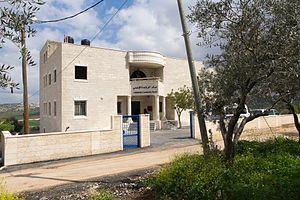
Zababdeh est une petite ville de Cisjordanie sous l'Autorité palestinienne. Sa population est aux deux-tiers chrétienne et le maire doit être obligatoirement chrétien selon la loi. Elle comptait une population de 3 665 habitants en 2007. Elle se trouve à 15 kilomètres au sud-est de Jénine et à 2 kilomètres de l'université arabe américaine de Jénine. Son territoire s'étend sur une surface de 5 719 dunams, les trois quarts étant recouverts d'oliveraies et de plantations de figuiers.